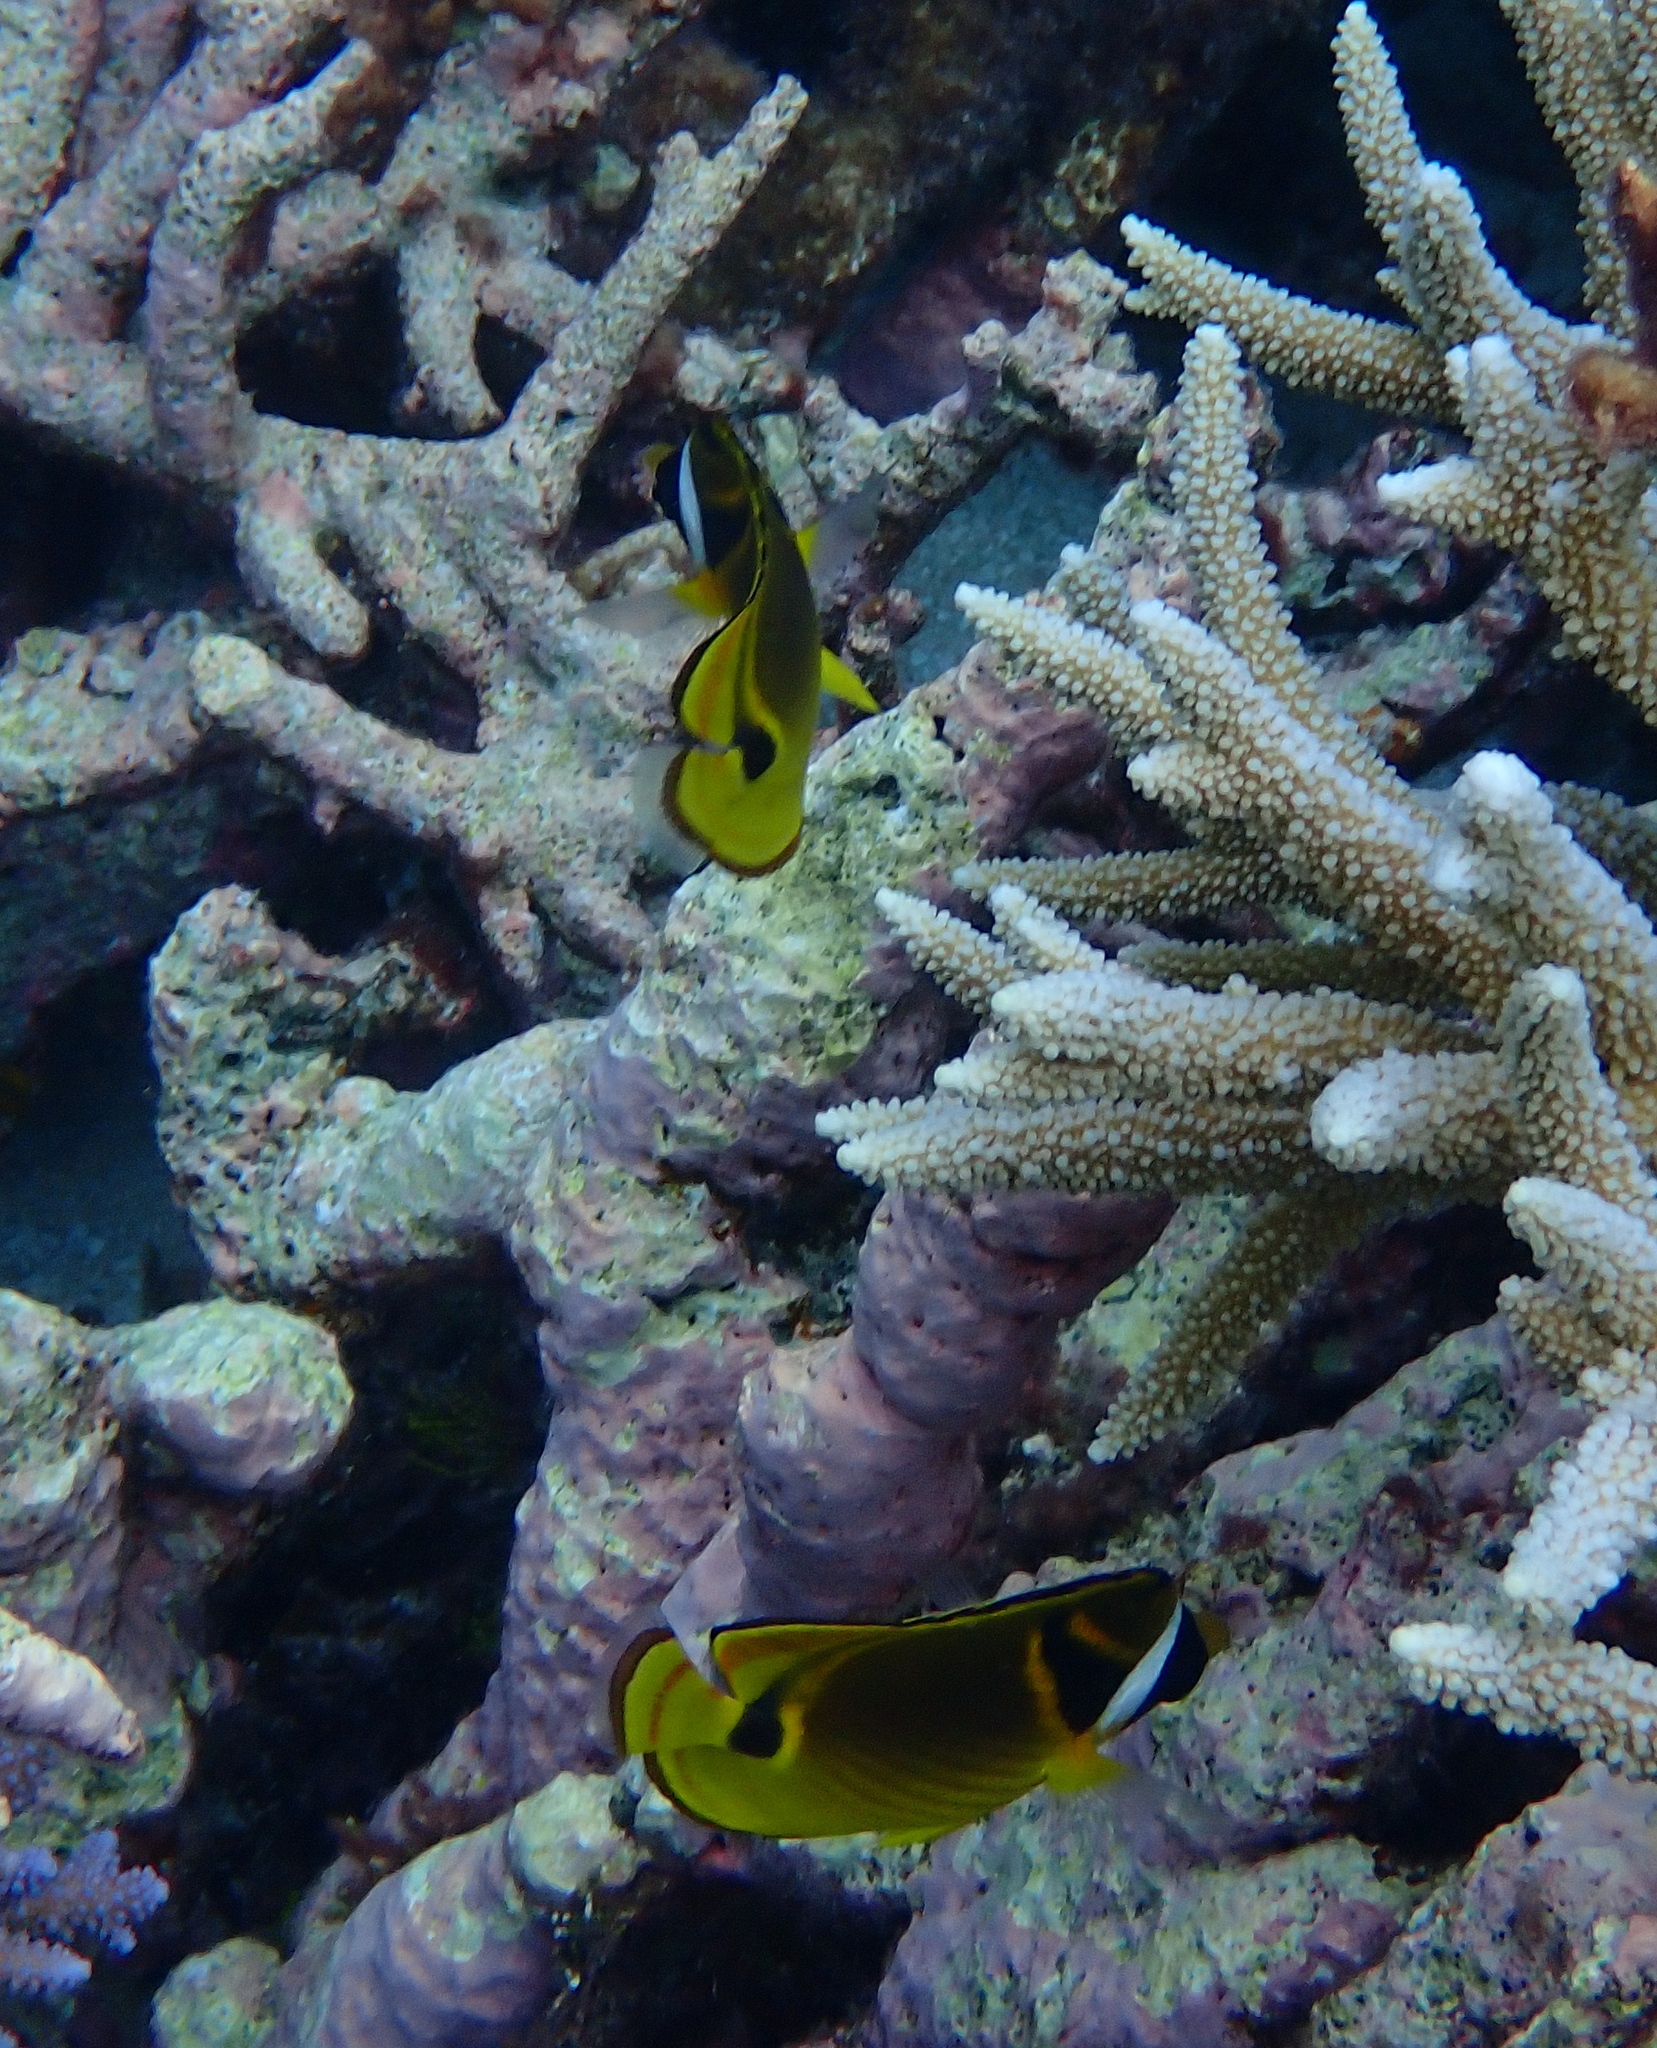
Chaetodon lunula (Raccoon Butterflyfish)